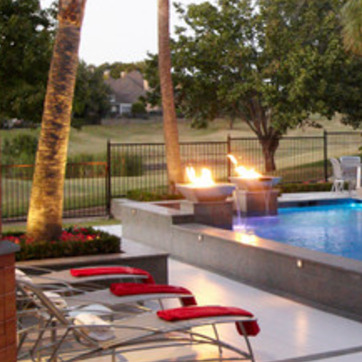
Material: other